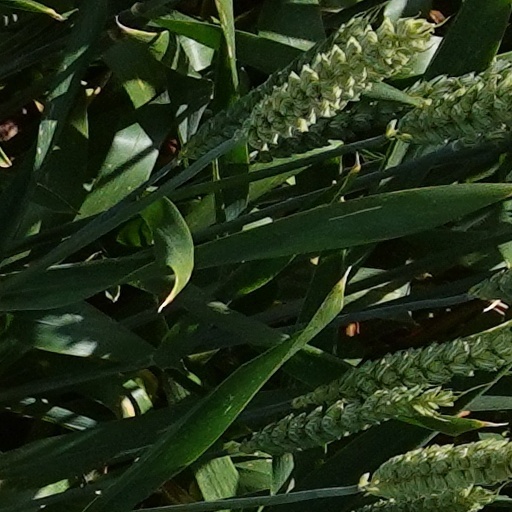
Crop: wheat